Morgan Entrekin

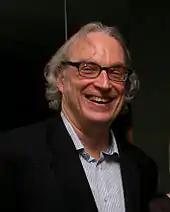
Morgan Entrekin in 2012

Morgan Entrekin is the president and publisher of Grove/Atlantic Inc. Books in New York City. He is one of six owners of the publishing company.